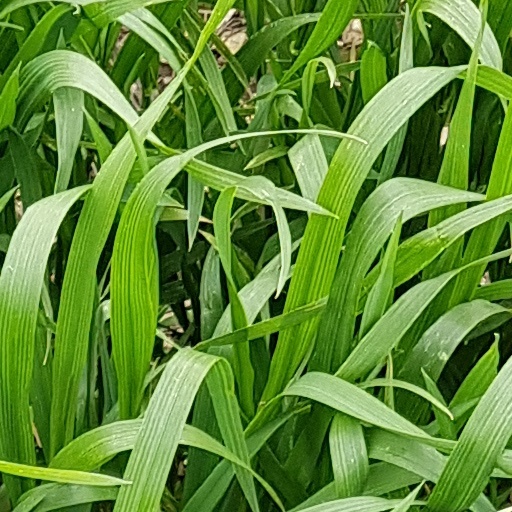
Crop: wheat